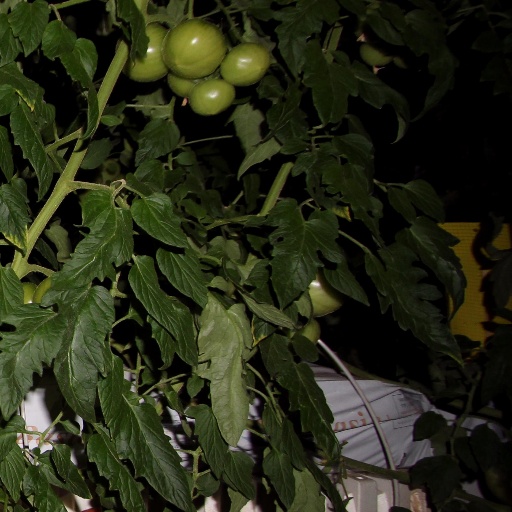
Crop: tomato